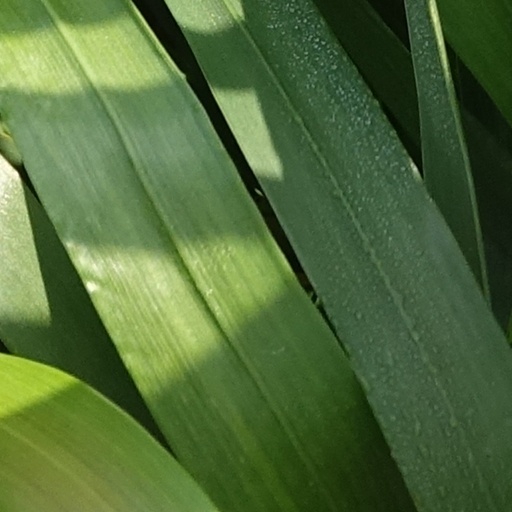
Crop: wheat